Haseena Maan Jaayegi

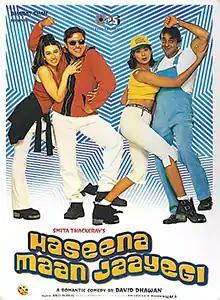
Poster

Haseena Maan Jaayegi is a 1999 Indian Hindi-language comedy film directed by David Dhawan. It stars Govinda, Sanjay Dutt, Karisma Kapoor and Pooja Batra, with Anupam Kher, Kader Khan, Aruna Irani, and Paresh Rawal in supporting. The film is thematically inspired by the 1966 film "Pyar Kiye Jaa". It was released on Karisma Kapoor's 25th birthday on the 25th of June in 1999 with positive critical reception and went on to become the fifth-highest-grossing Hindi film of 1999. It is often regarded amongst Govinda's greatest performances and he won many awards for his role as "Monu" and "Chachaji".